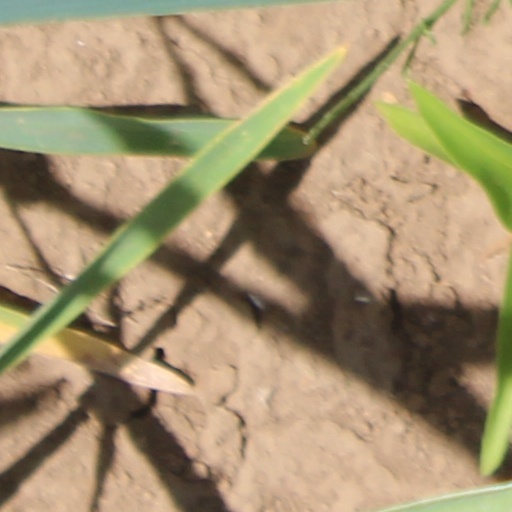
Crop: wheat